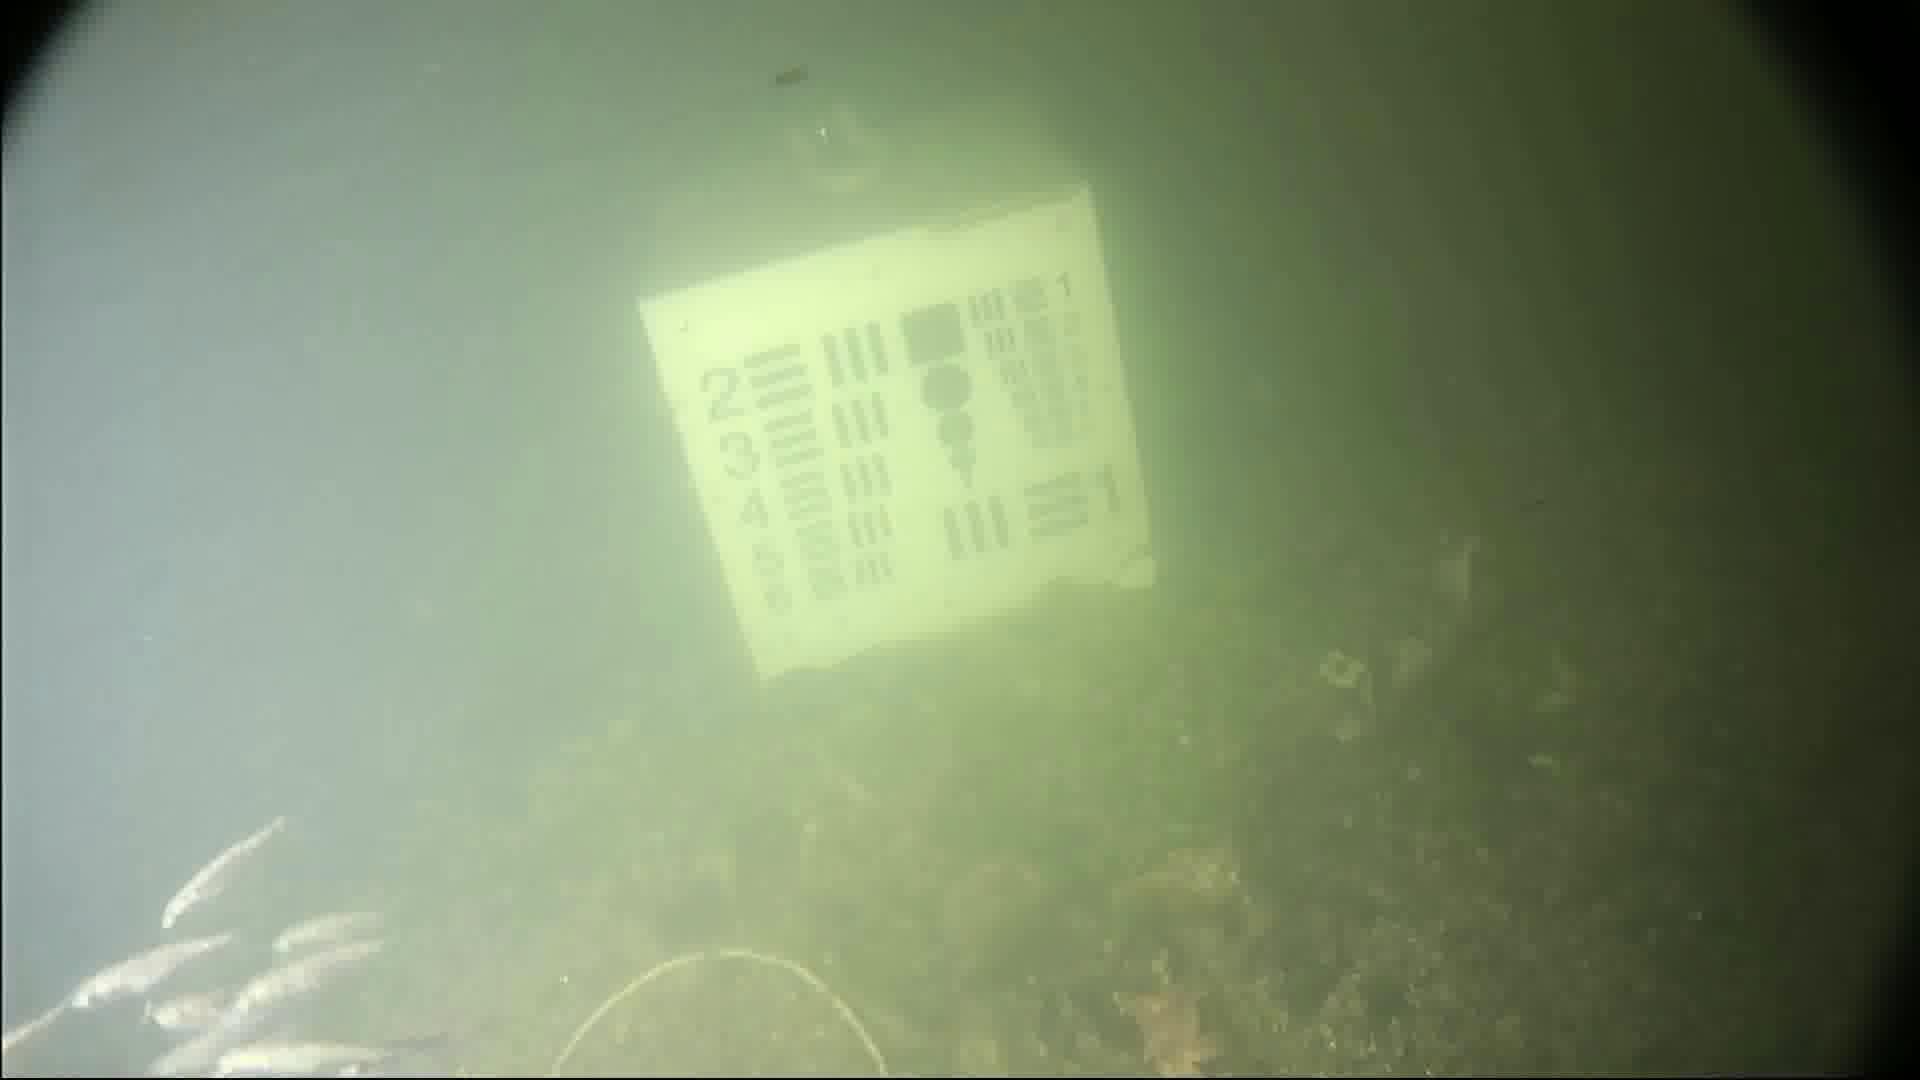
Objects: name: small_fish